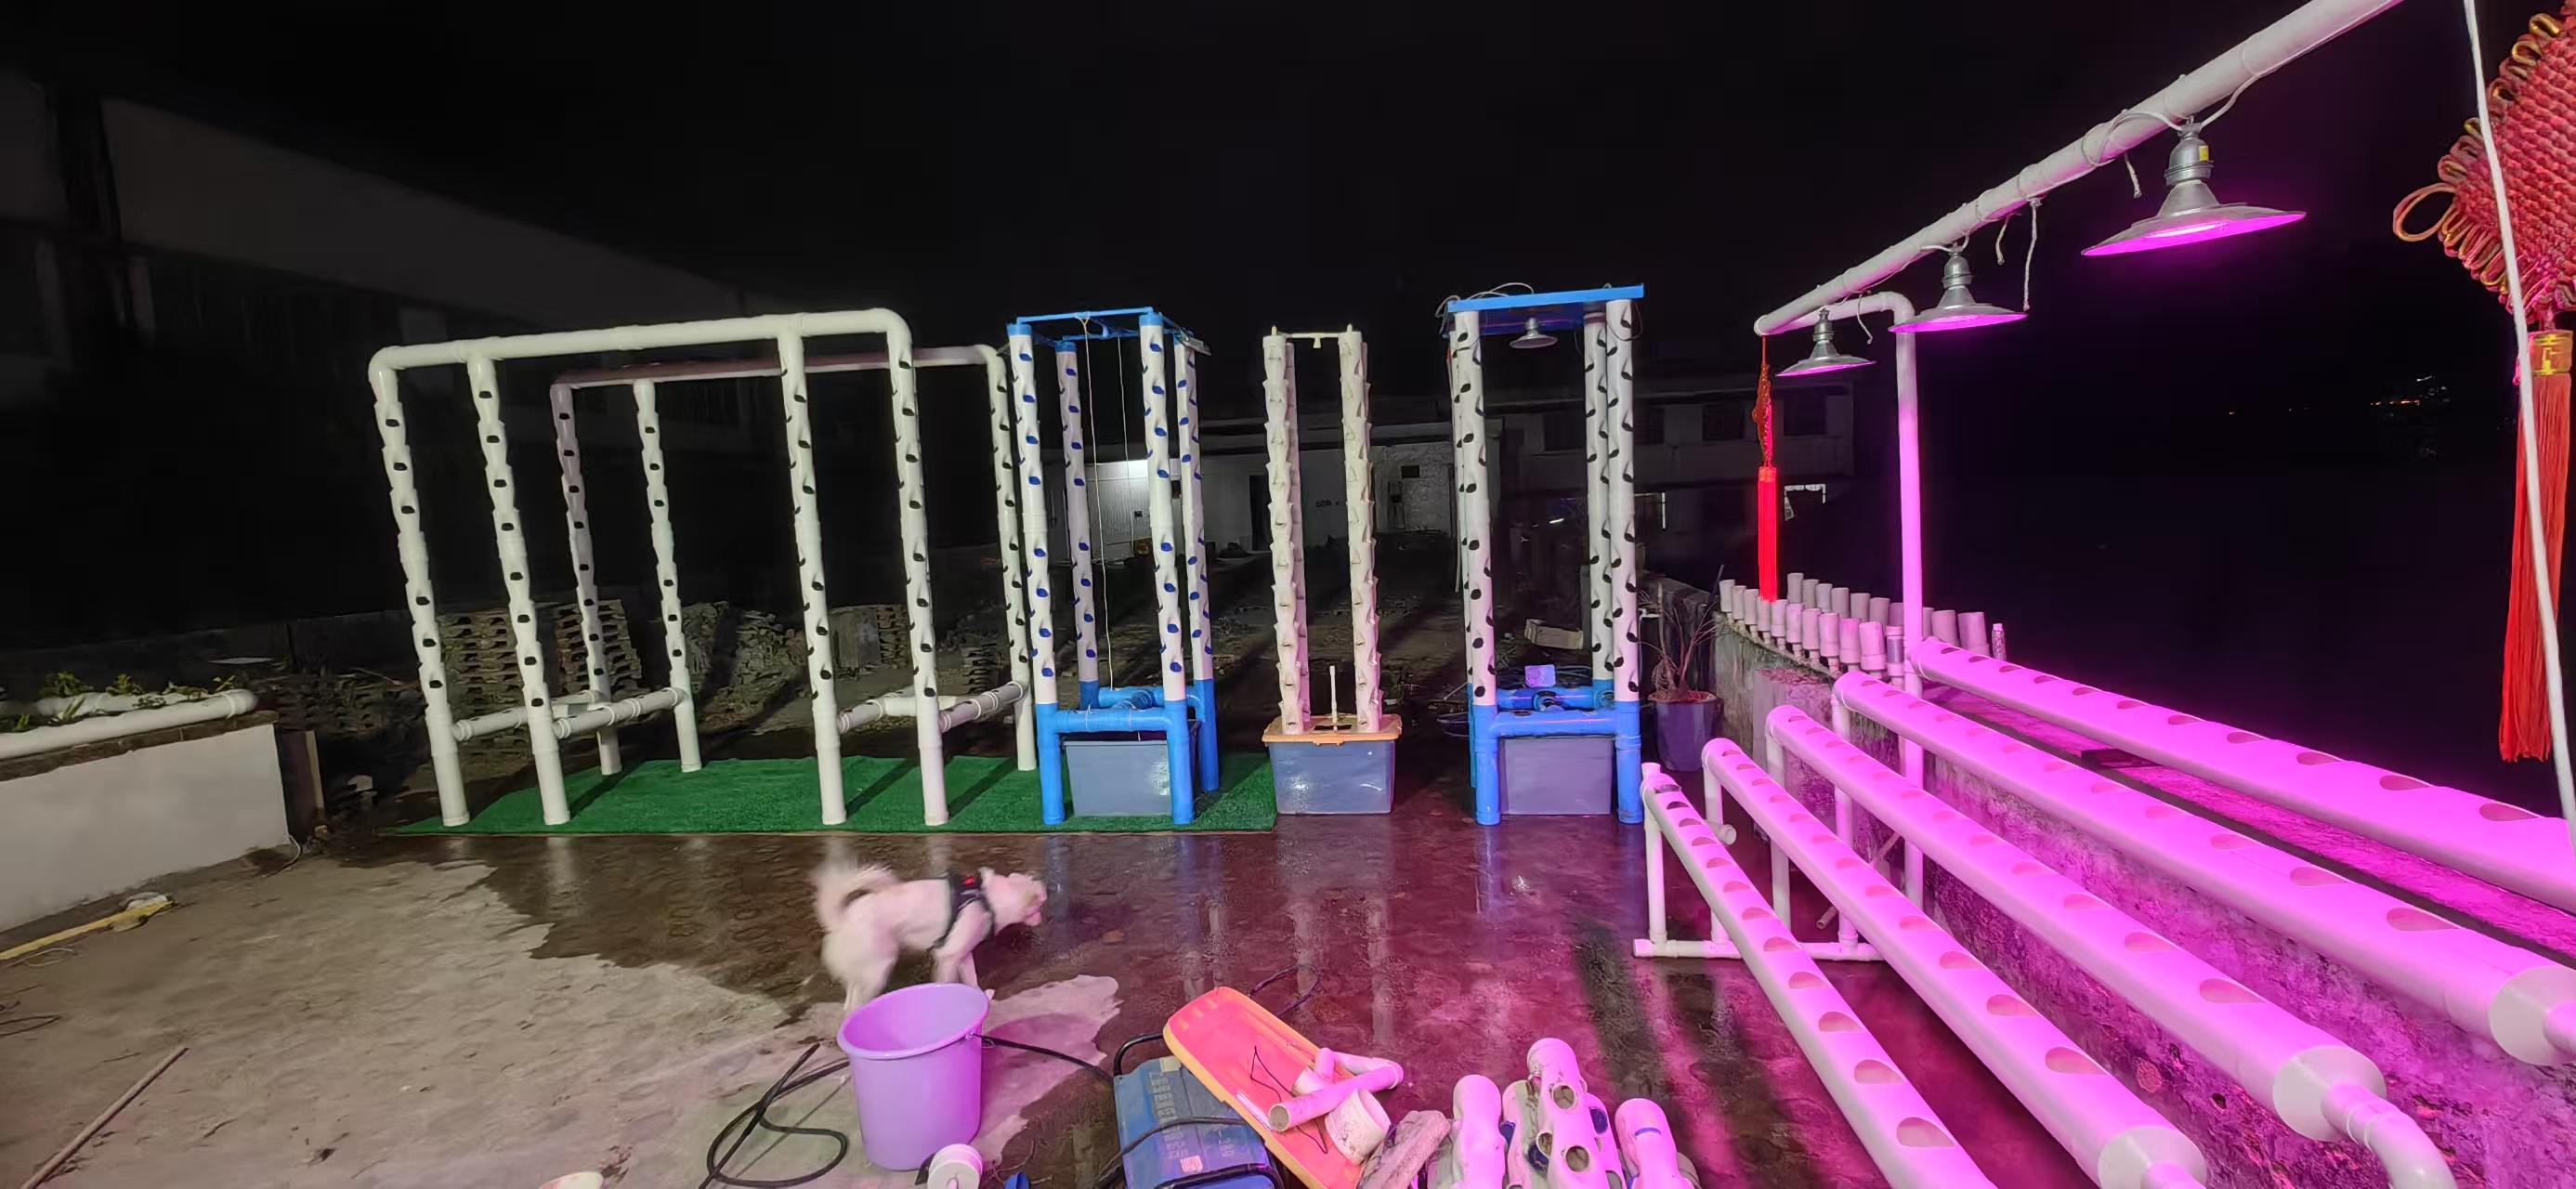
Eneo maalumu lenye mwanga wa hafifu, lenye mkusanyiko wa mabomba yenye rangi nyeupe, yaliyopangwa katika mpangilio maalumu, ikiashiria  ya kuwa ni eneo lenye mabomba yanayotumika kwa ajili ya kilimo cha haidroponi.